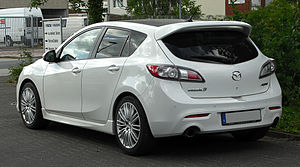
Mazda3 MPS / 3 MPS BL (2009−)
Bagfra
Mazda3 MPS er en sportsudgave af den lille mellemklassebil Mazda3, som i første generation blev bygget mellem december 2006 og starten af 2009, baseret på den femdørs hatchback. Udenfor Europa sælges modellen under navnet Mazdaspeed 3. Den anden generation kom på markedet i oktober 2009.